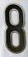
Number: 8